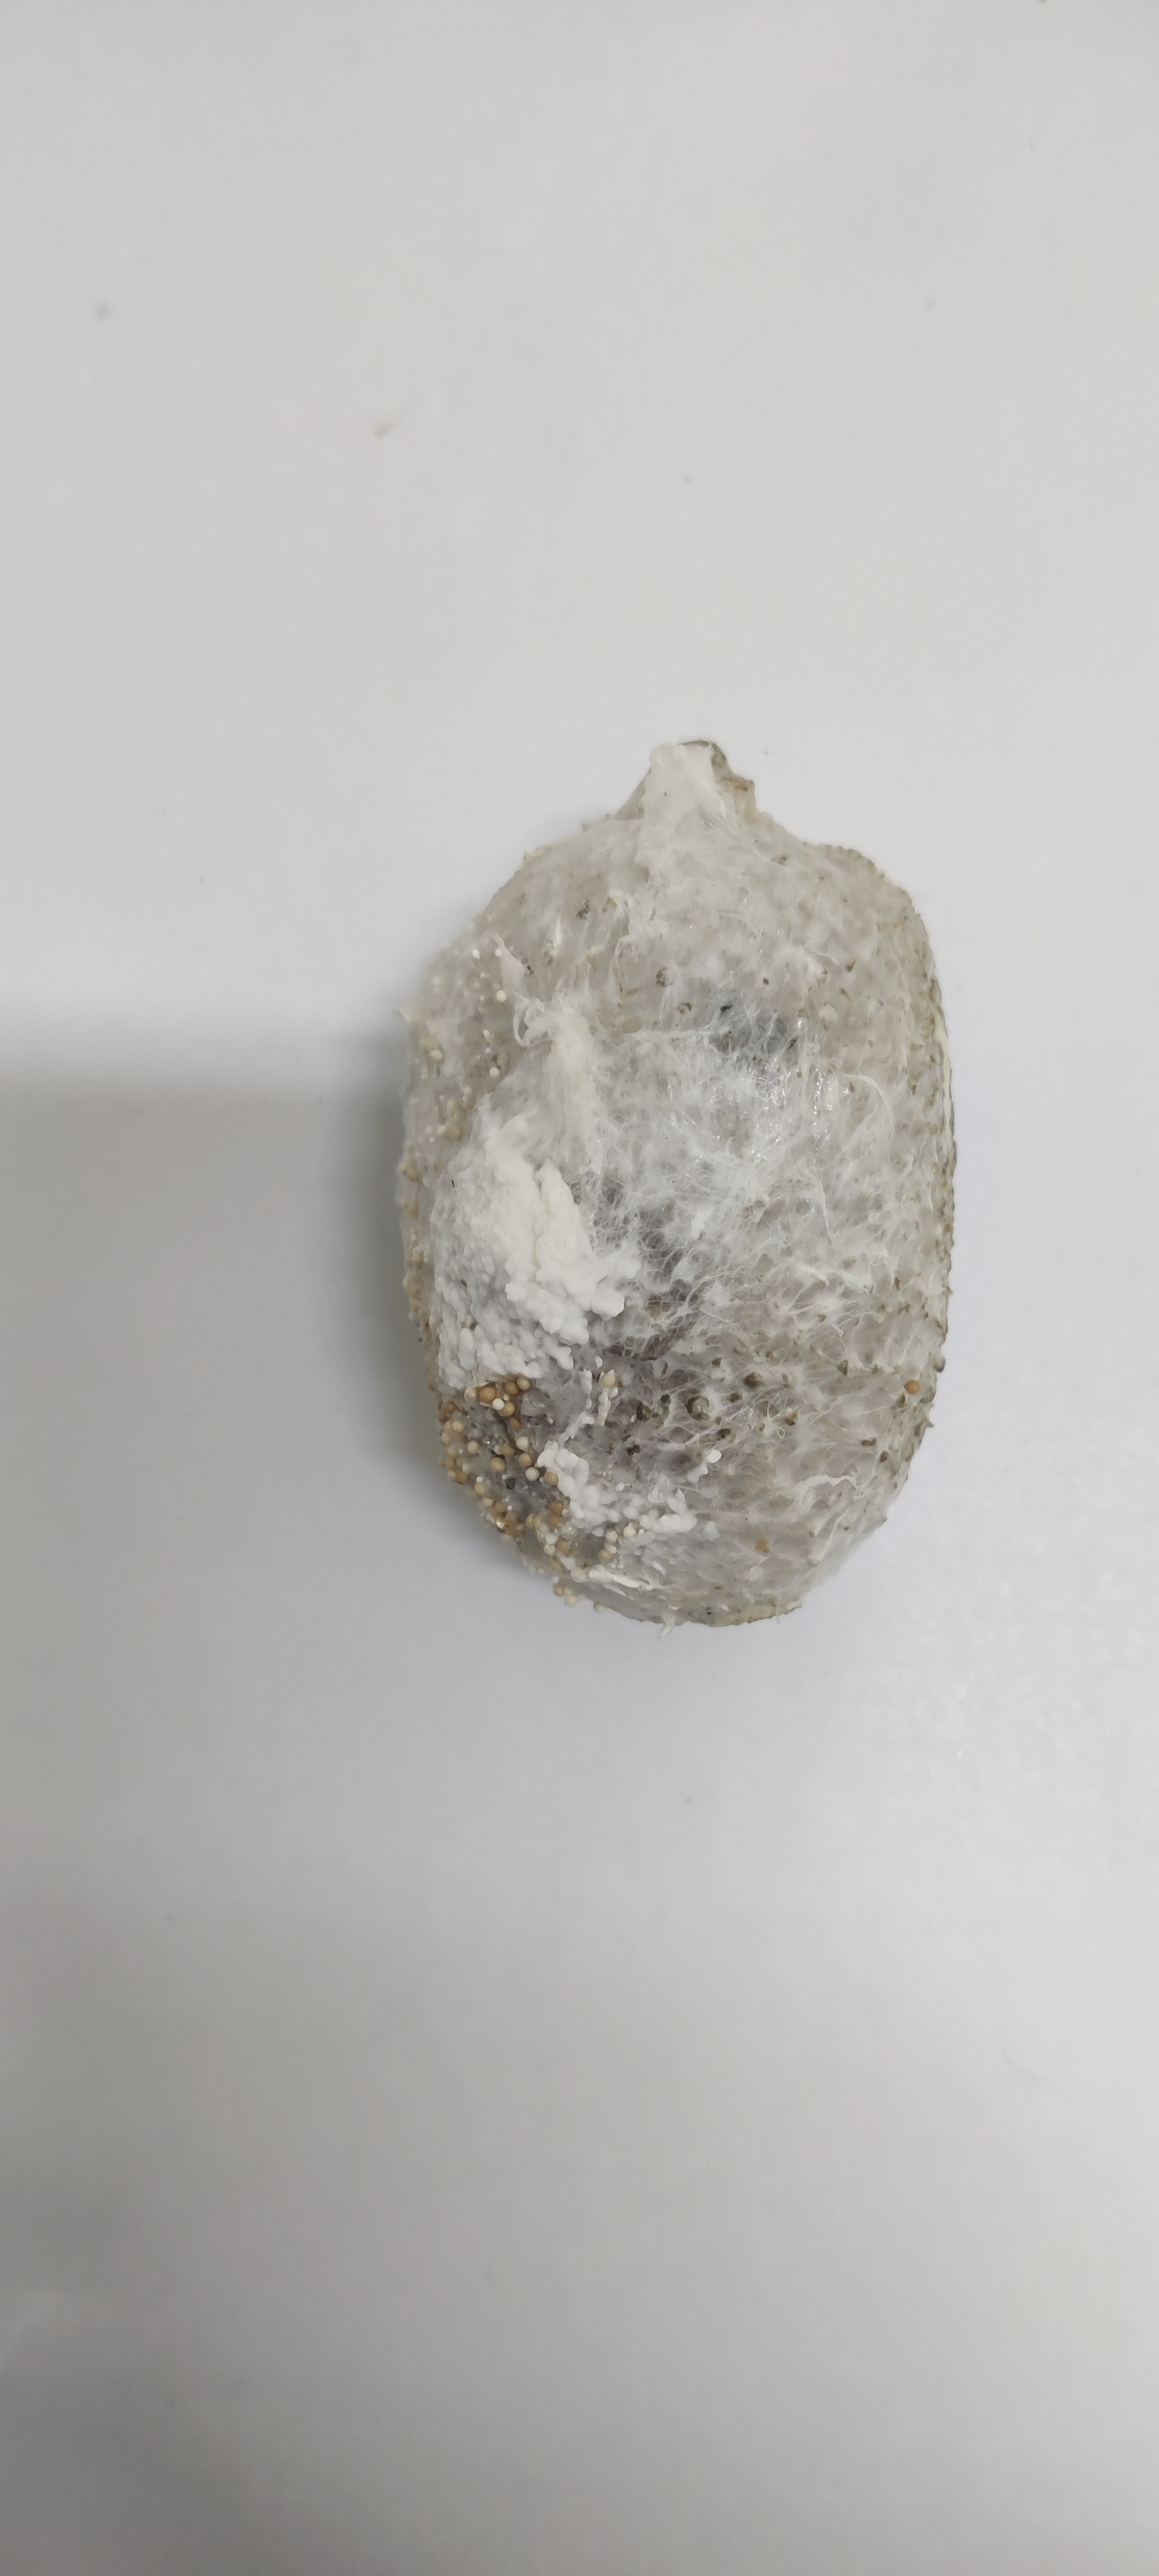
Crop: Spiny Gourd
Condition: Severely Damaged